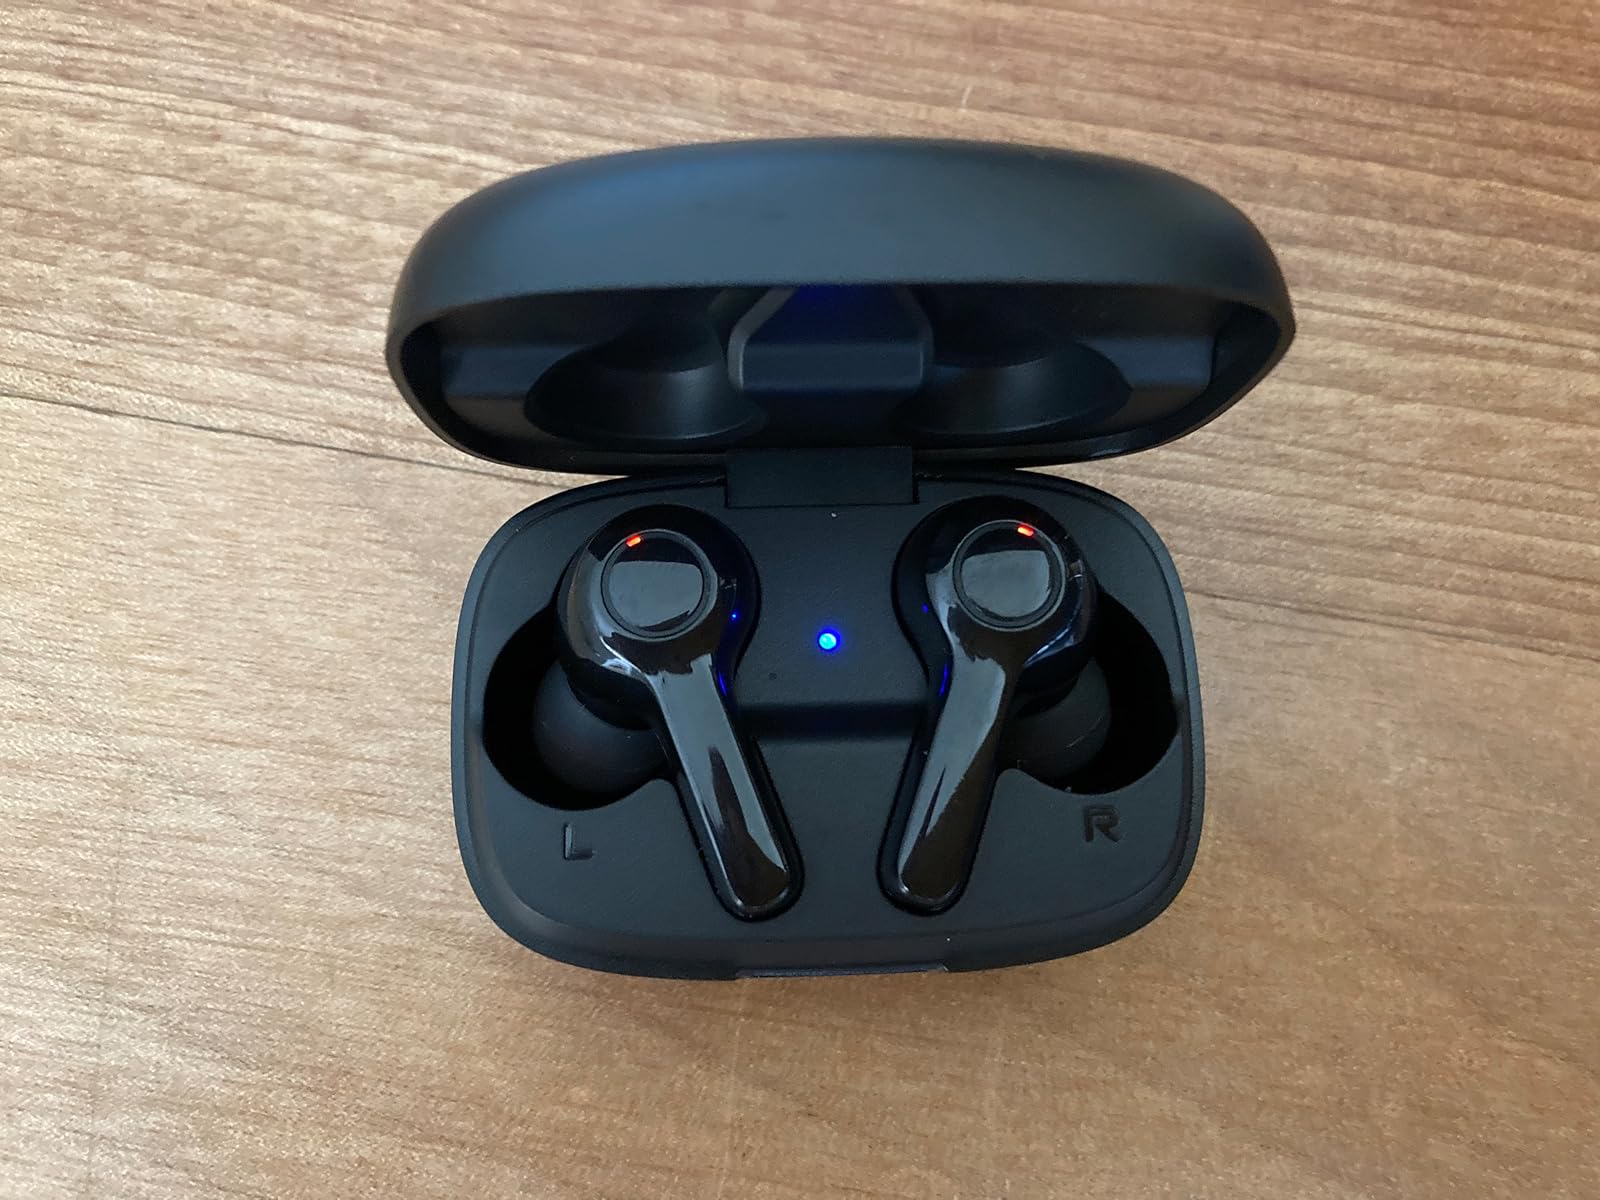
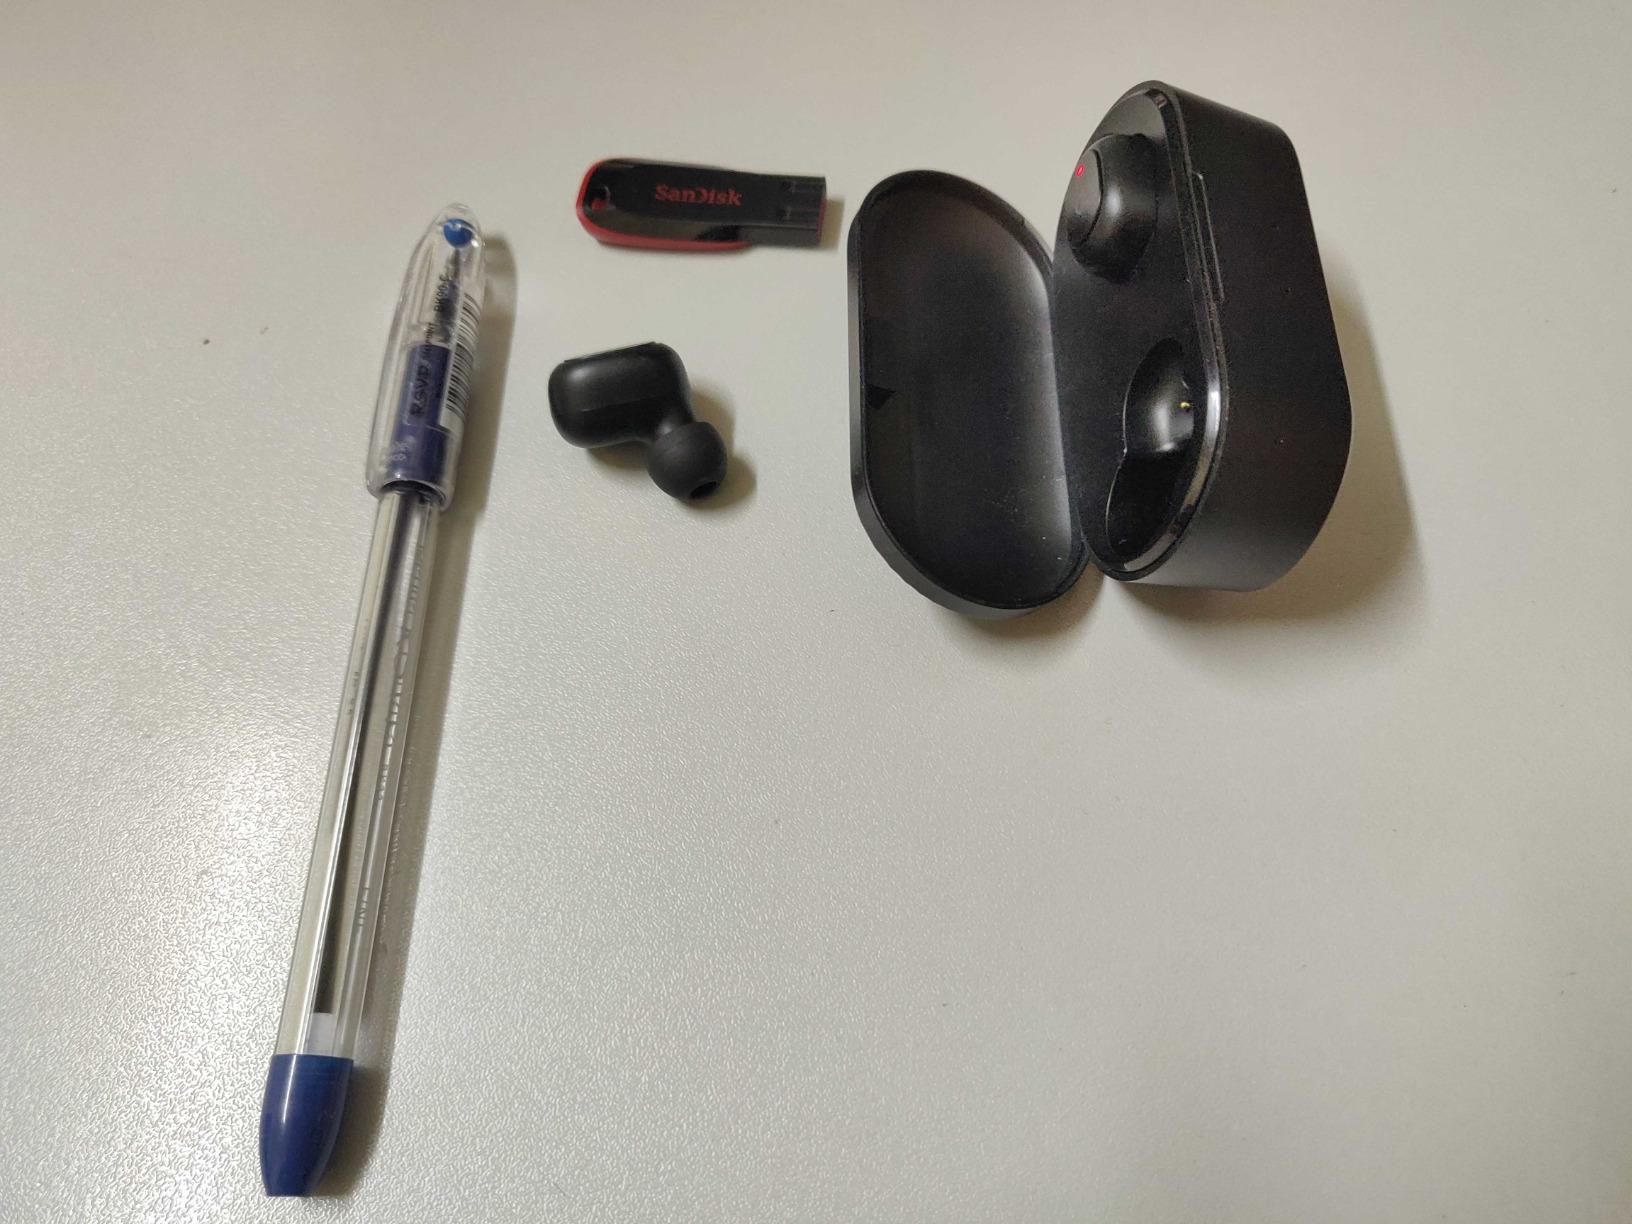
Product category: earbuds
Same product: no